City of Saints and Madmen

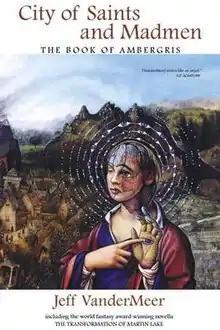
Cover of the 2001 Cosmos Books edition

City of Saints and Madmen: The Book of Ambergris is a collection of fantasy short stories by American writer Jeff VanderMeer, set in the fictional metropolis of Ambergris. The setting was further explored in the novels "" (2006) and "Finch" (2009).